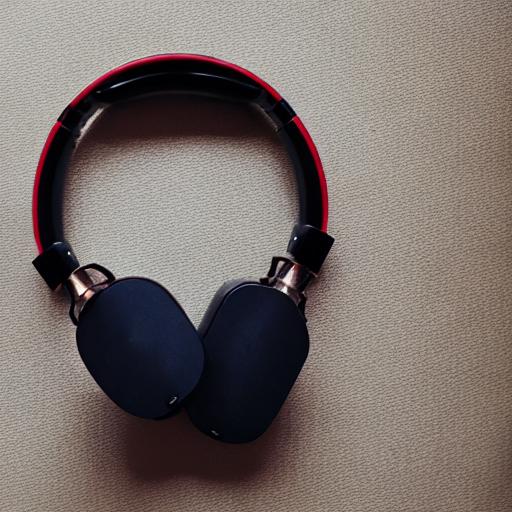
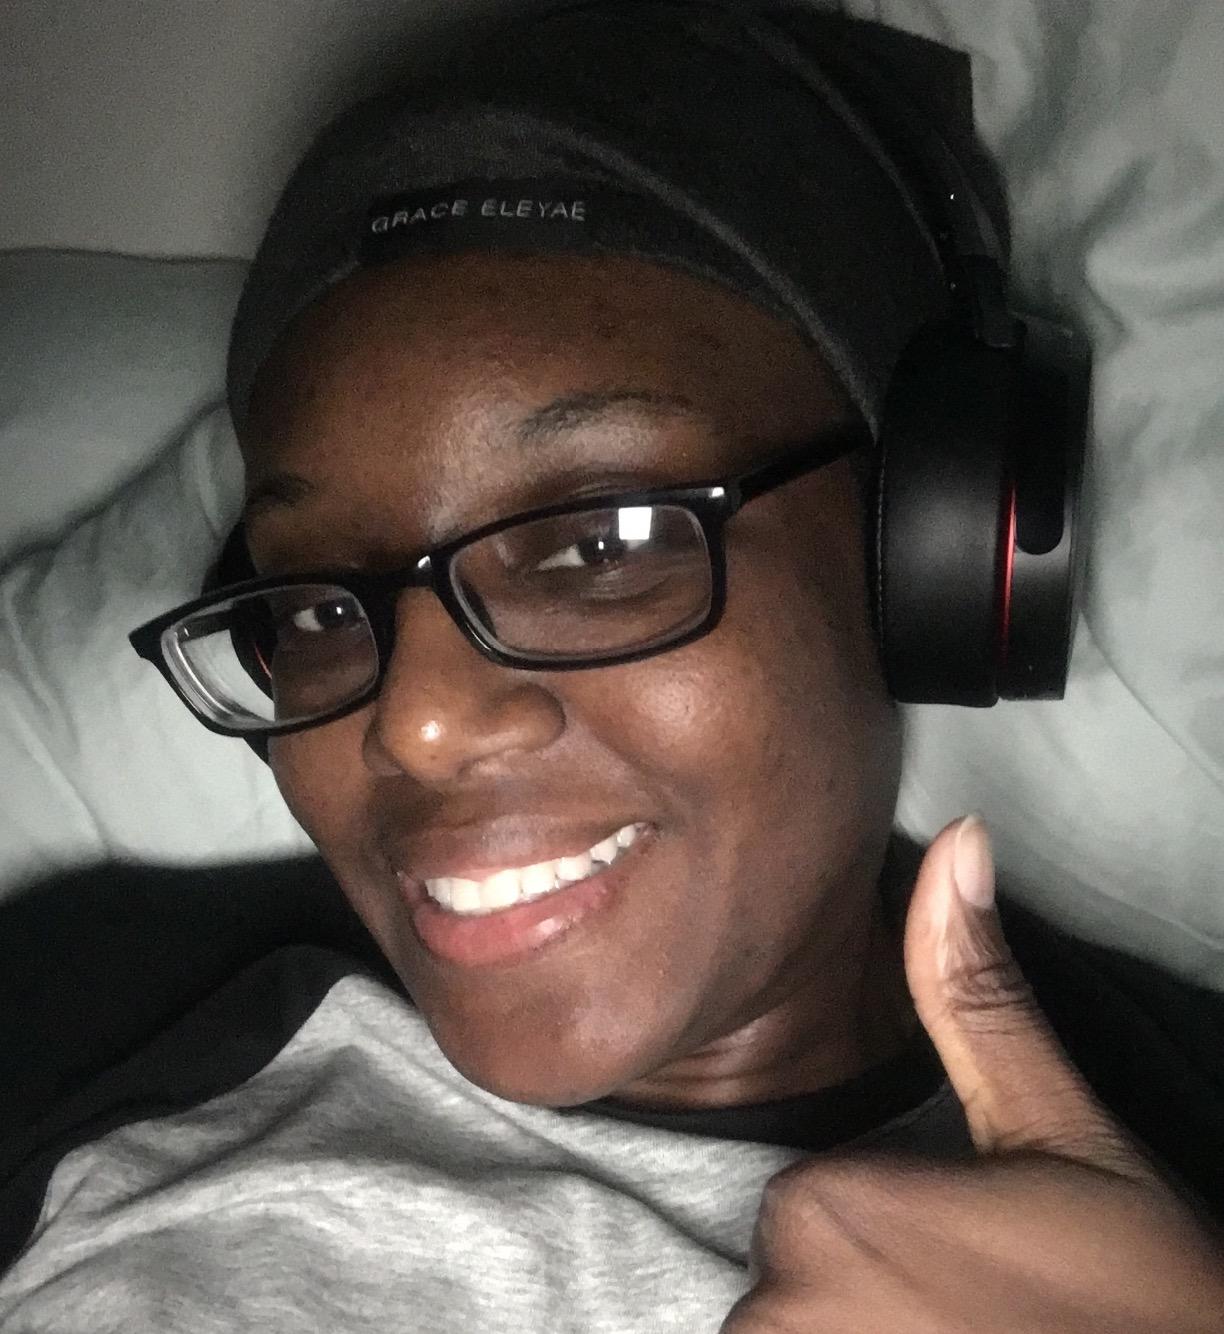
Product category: headphones
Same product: no